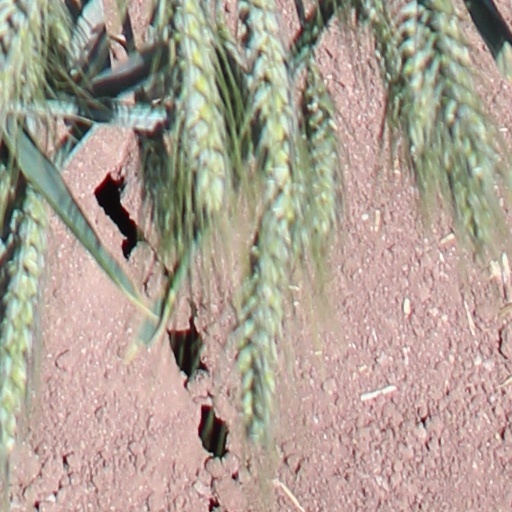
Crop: wheat